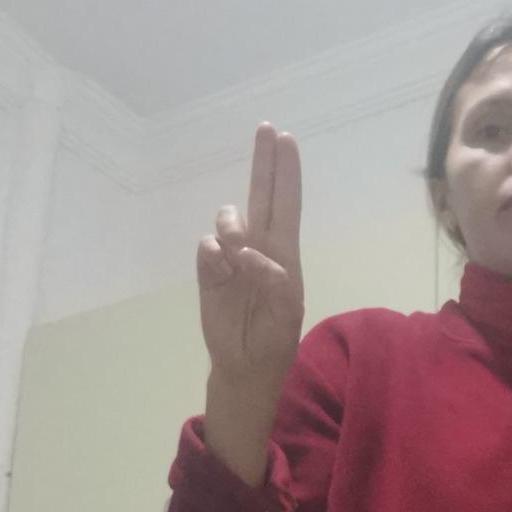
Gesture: two_up